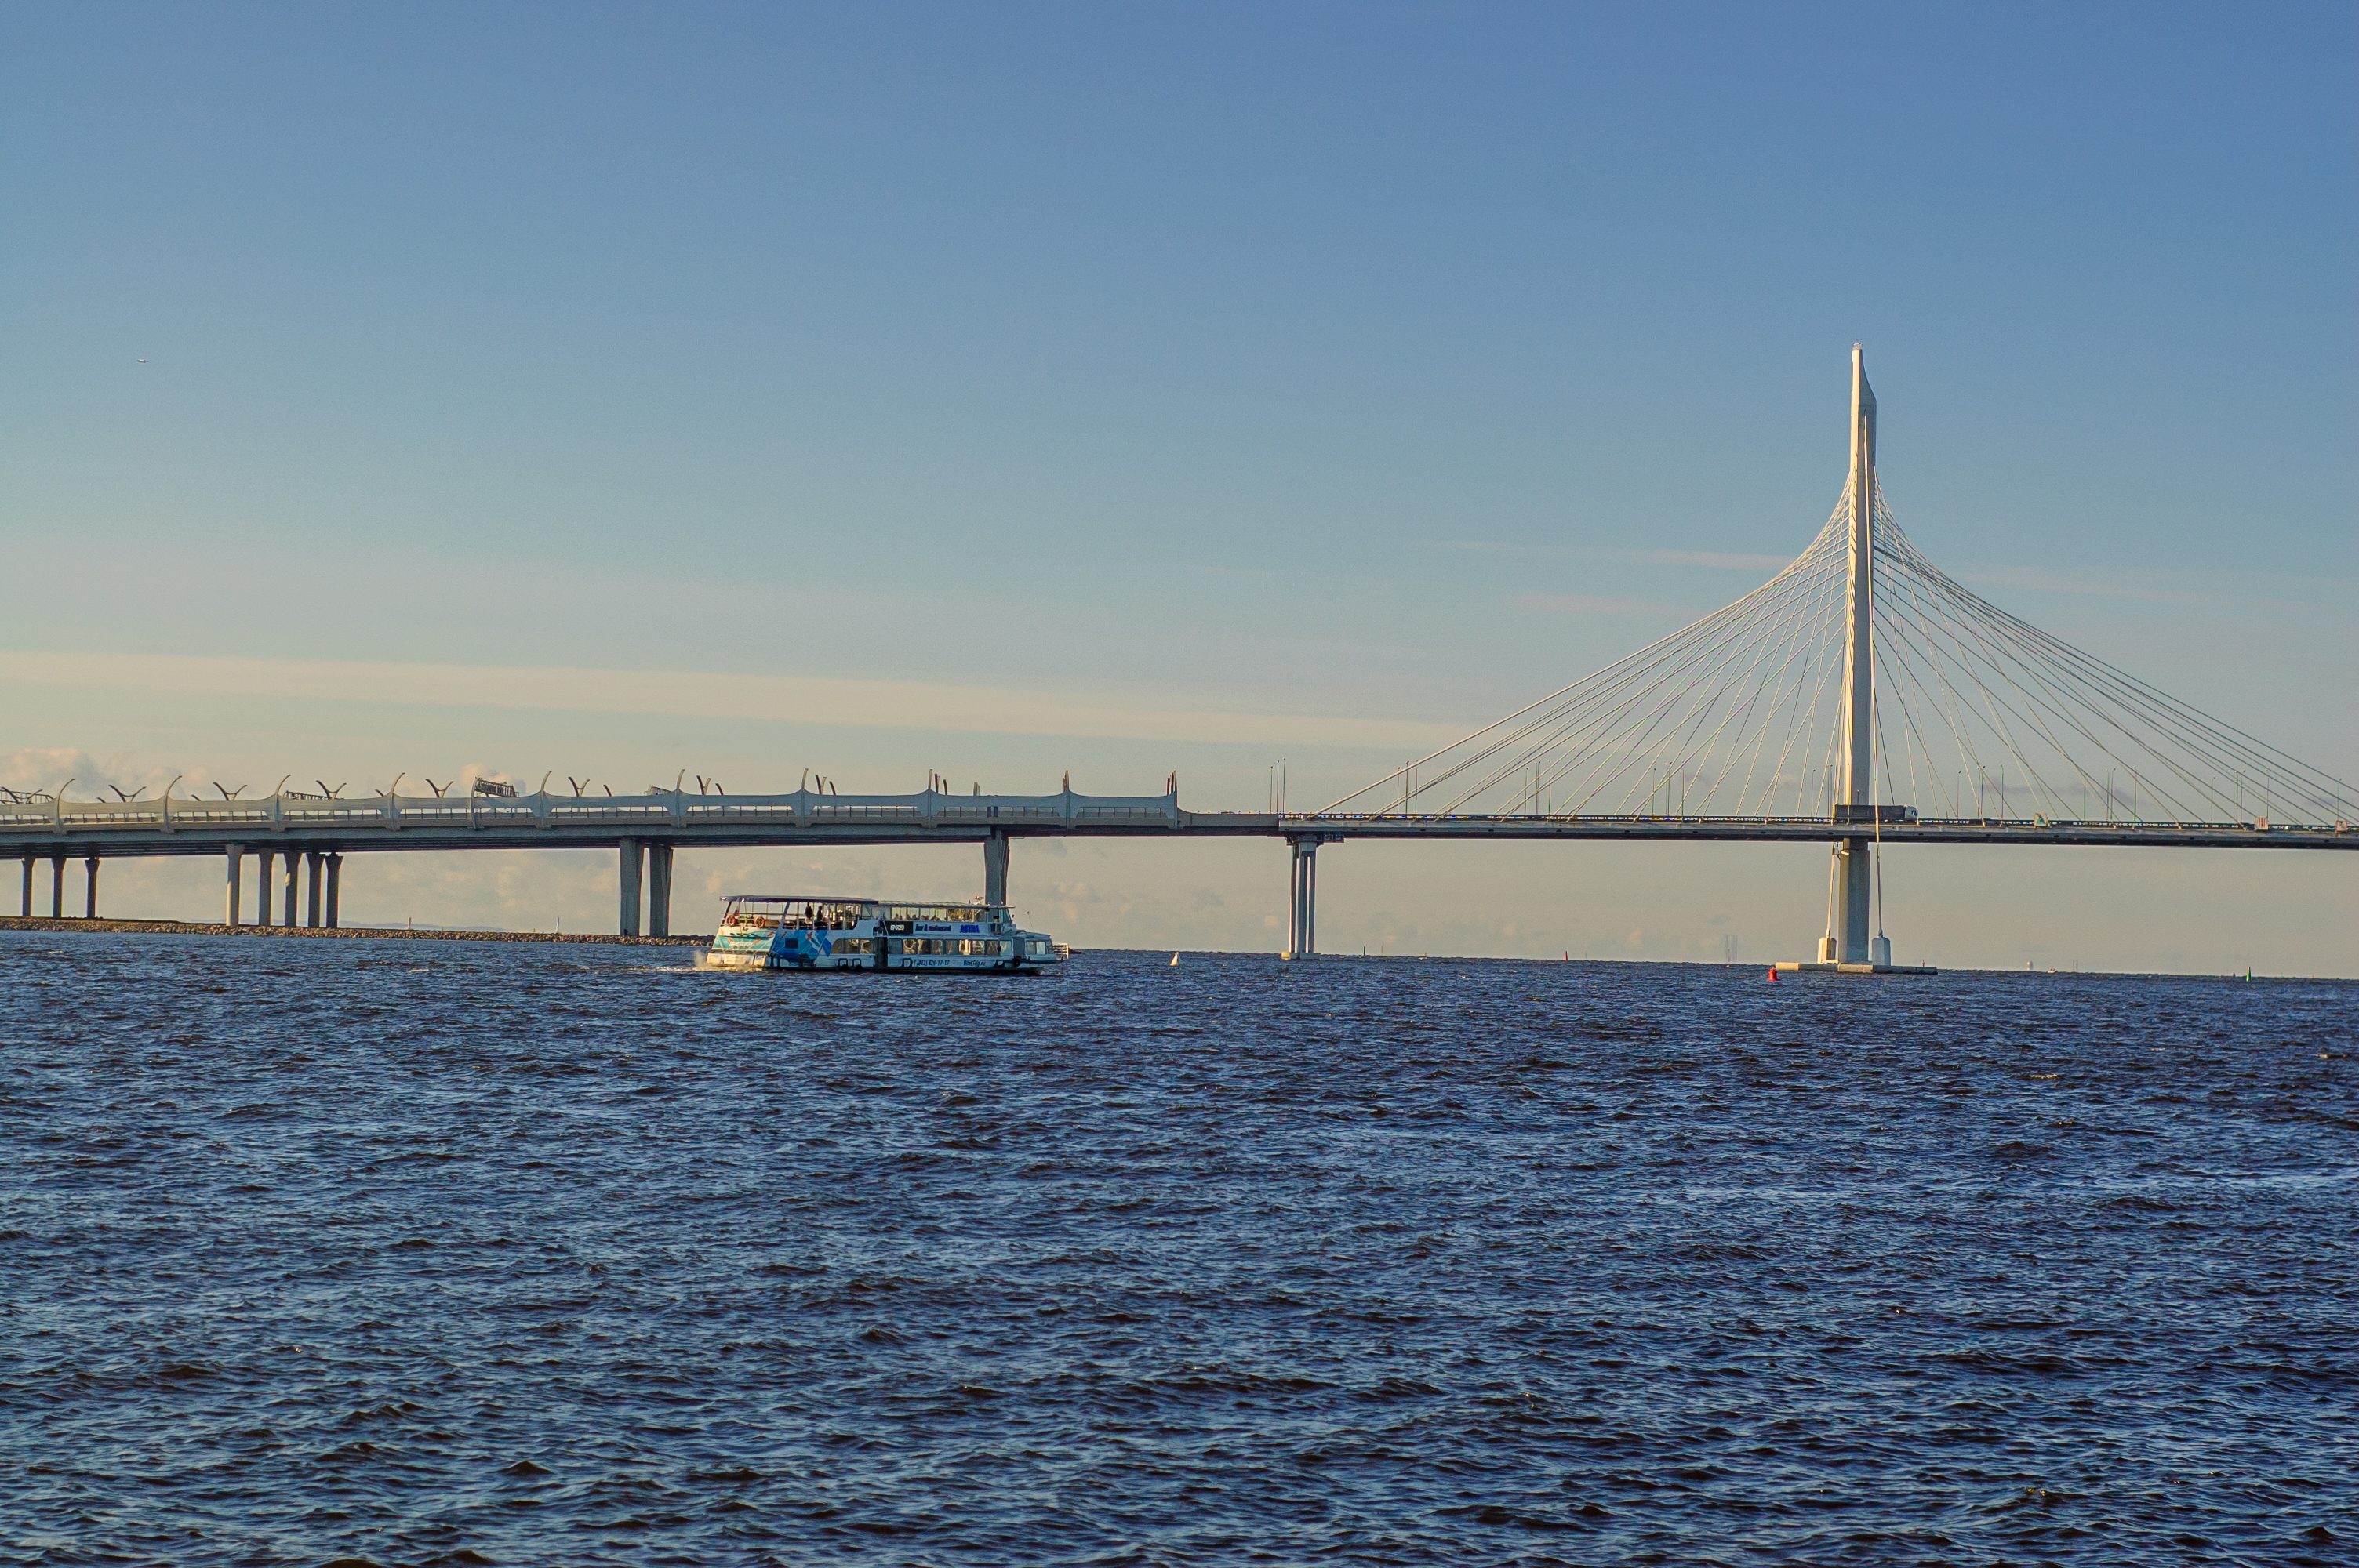
images